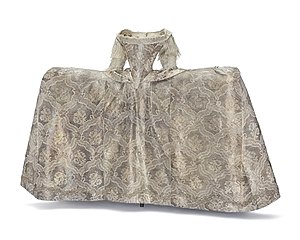
Brudekjole
Sofia Magdalenes brudekjole (1766).
En brudekjole er en kjole, som udelukkende anvendes i forbindelse med bryllup eller vielse.